Tape measure

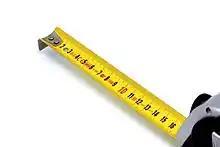
Red EC classification symbols printed on a Class II measure, calibrated at 20°C.

The sale of dual Metric/US Customary scale measuring tapes is slowly becoming common in the United States. For example, in some Walmarts there are Hyper Tough brand tapes available in both US customary units and Metric units. Unlike US rulers, of which an overwhelming majority contain both centimeter and inch scales, tape measures are longer and thus traditionally have had scales in both inches and feet & inches. So, the inclusion of a metric scale requires the measuring device either to contain 3 scales of measurement or the elimination of one of the US Customary scales.